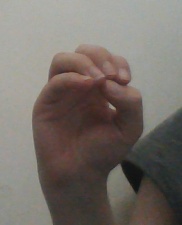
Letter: ha